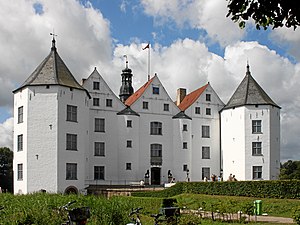
Lyksborg / Galleri
Lyksborg eller Glücksburg er en by og kommune i det nordlige Tyskland, beliggende under Slesvig-Flensborg kreds i delstaten Slesvig-Holsten. Byen er beliggende på sydkysten af Flensborg Fjord nordøst for Flensborg i det nordlige Angel. Byen er især kendt for sit vandslot.